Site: brandenburg
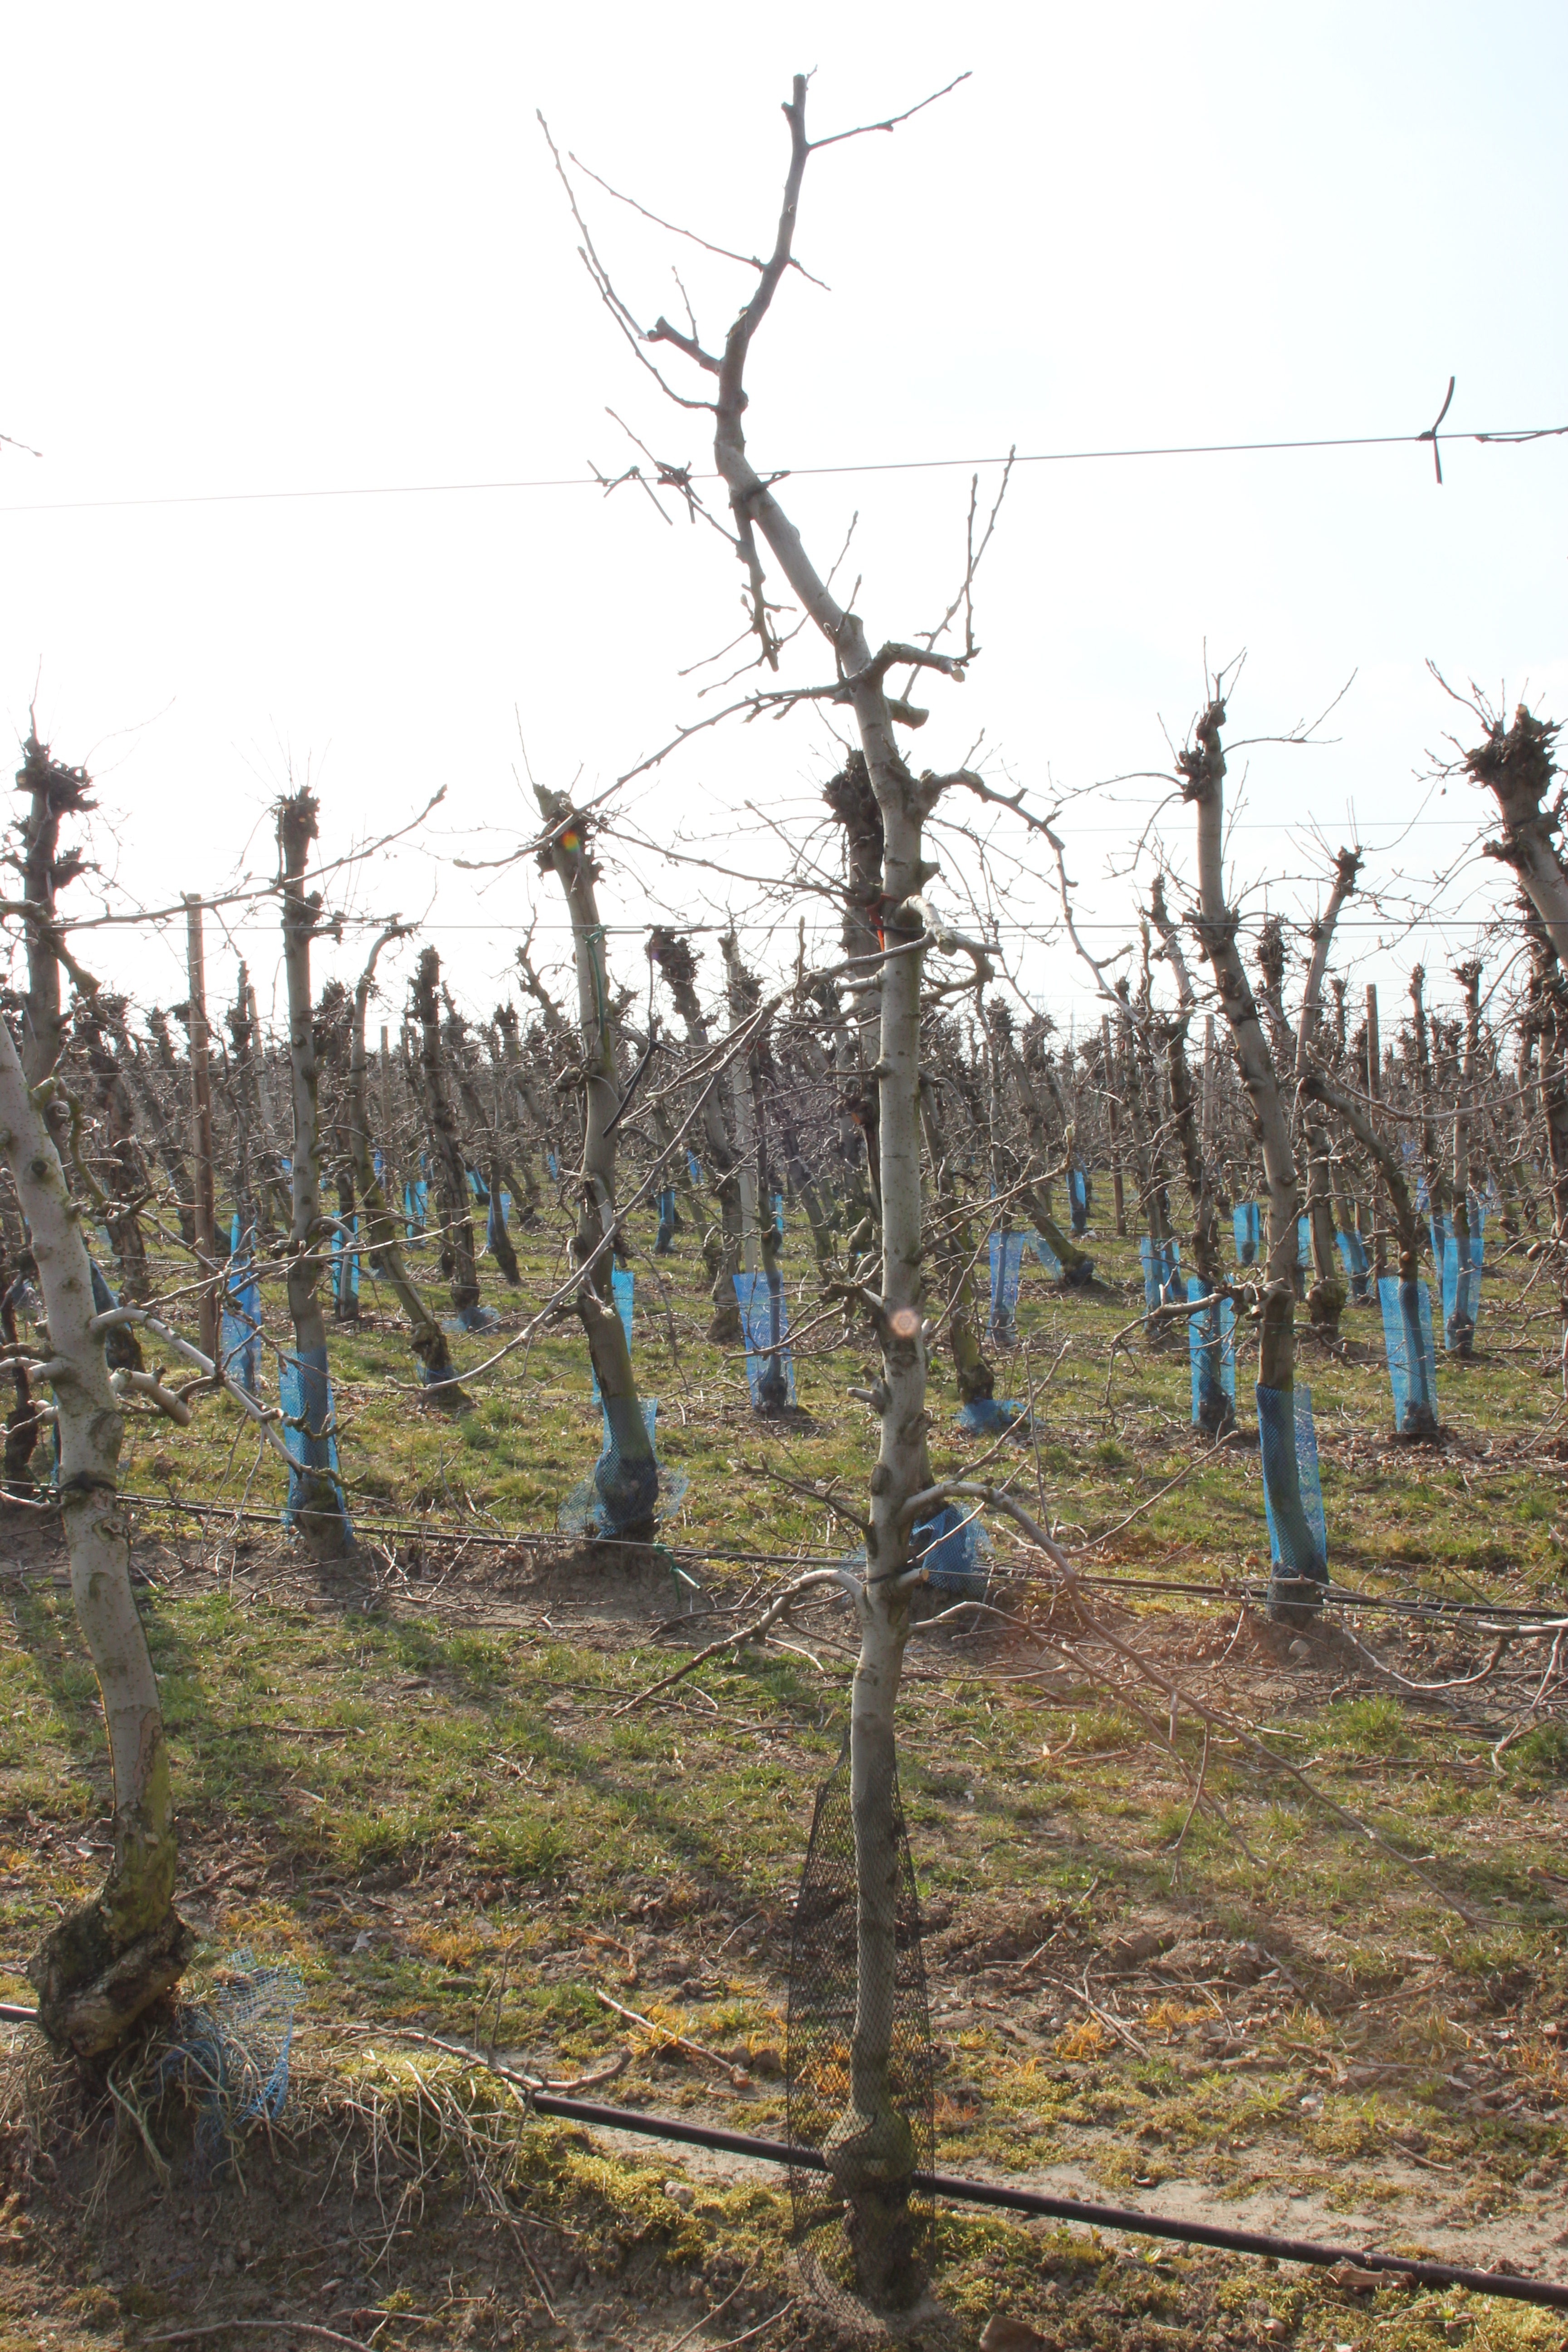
Growth stage (BBCH 03): Bud development